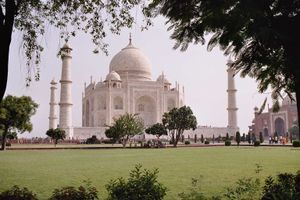
Taj Mahal
Taj Mahal med haven og kopien til højre
Taj Mahal er et nordindisk mausoleum nær Agra bygget af Shah Jahan til dennes kone Arjumand Bano Begum, som døde i 1631 i barselsseng. Taj Mahal blev opført 1632-1653 og er fra 1983 medtaget på UNESCOs liste over Verdens Kulturarv.